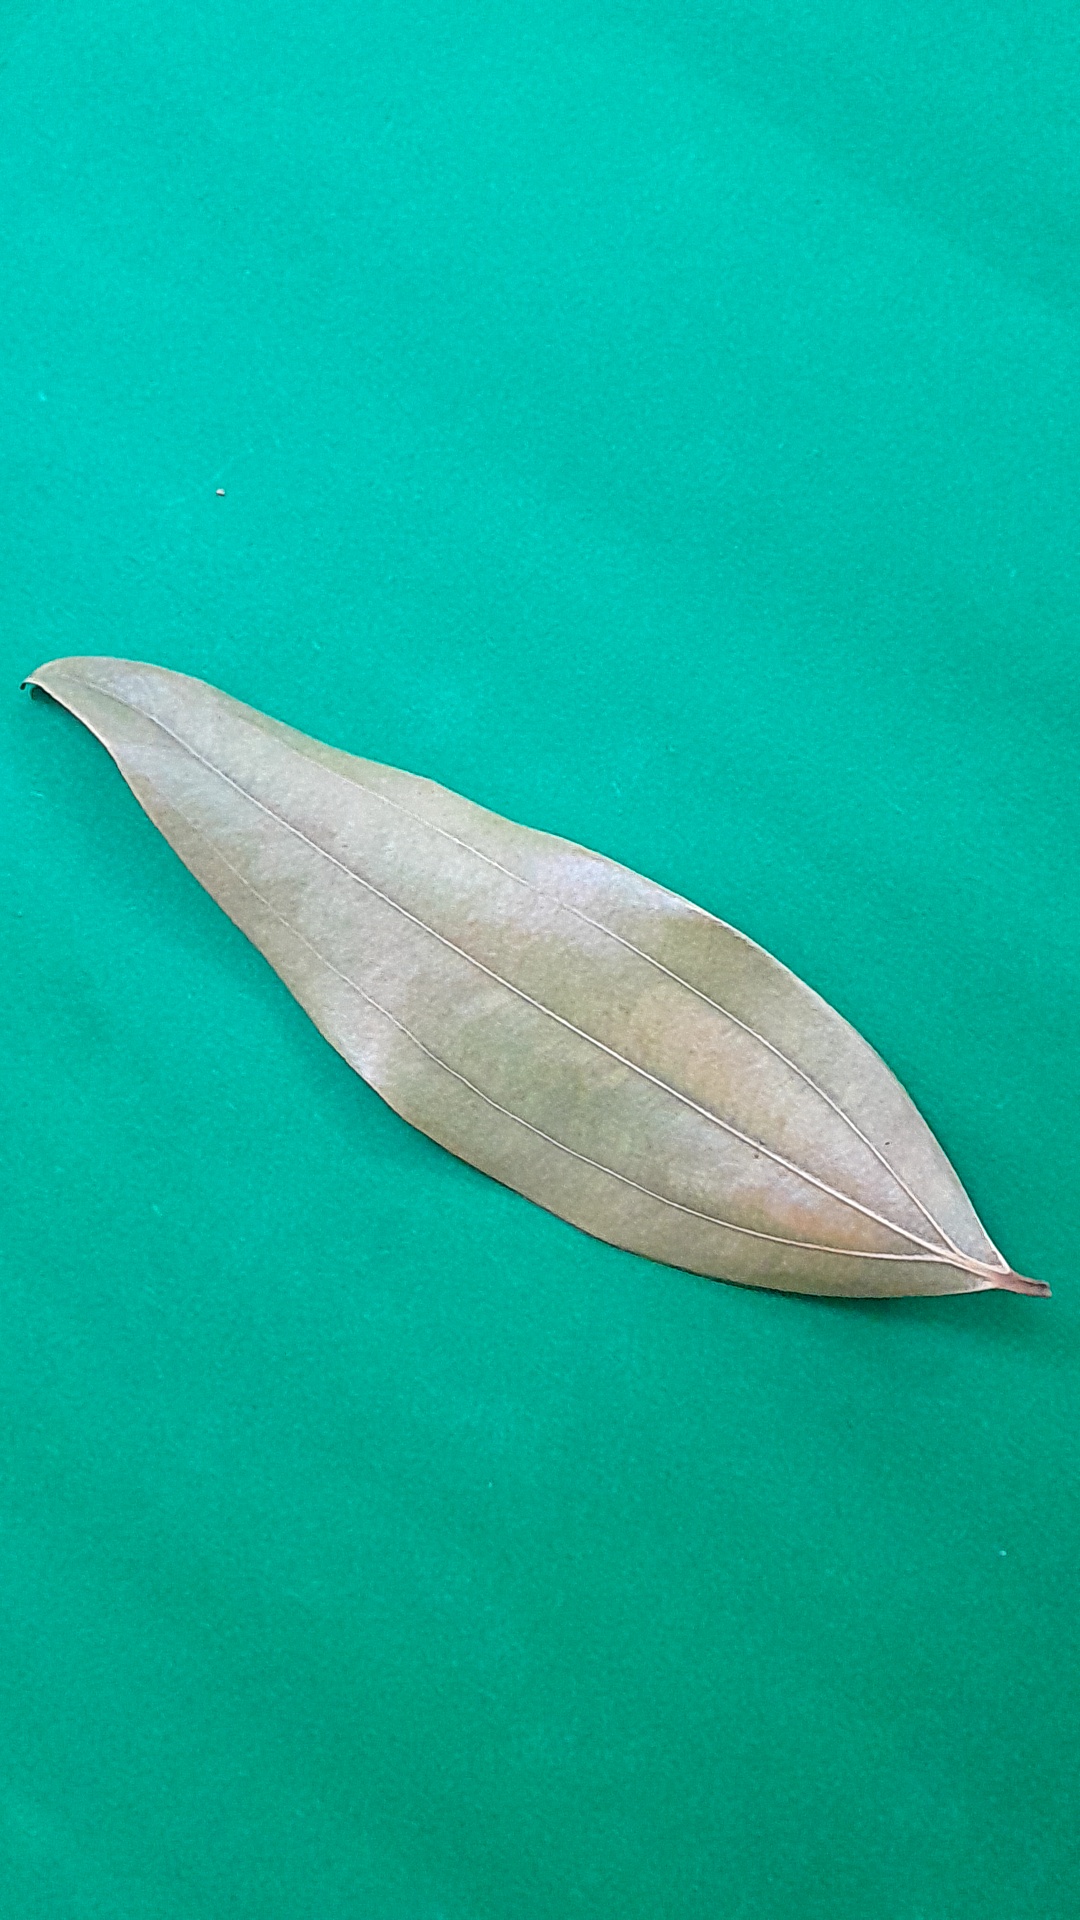
Label: Dry Leaf